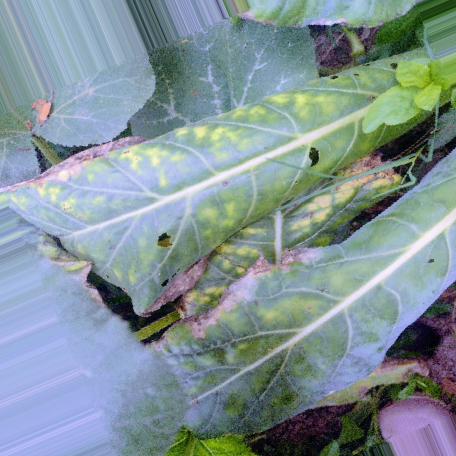
Label: Downy Mildew